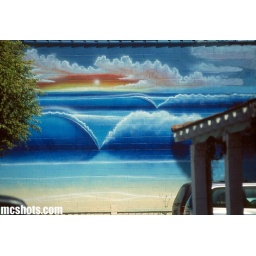
nice ocean scene painted on the side of an office in san clemente